Ikyawann

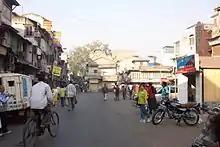
The shooting location at Manek Chowk, Ahmedabad, Gujarat

On 23 October 2017, the first promo of the show was released, with the opening song "Khushkhabri Hai Papa". On 28 October 2017, the second promo of the show was released, with the title song of "Ikyawann". The shooting for the show began in June 2017 at Manek Chowk, Ahmedabad, Gujarat. The college scenes were shot in St. Xavier's College at Navrangpura, Ahmedabad. Namish had talked about his college life character and he adds, "He is the most handsome guy in the college. Since he doesn't want to join his father's business, he keeps failing in his exams."